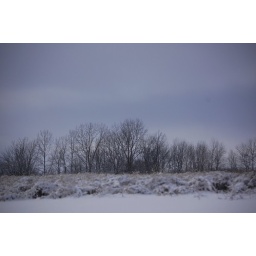
Open field near our house after a beautiful snow